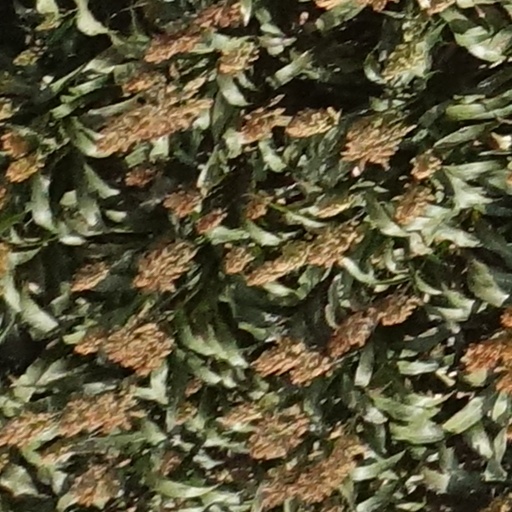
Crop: sorghum